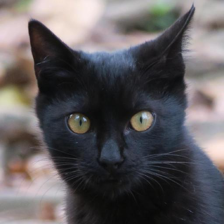
Label: animals